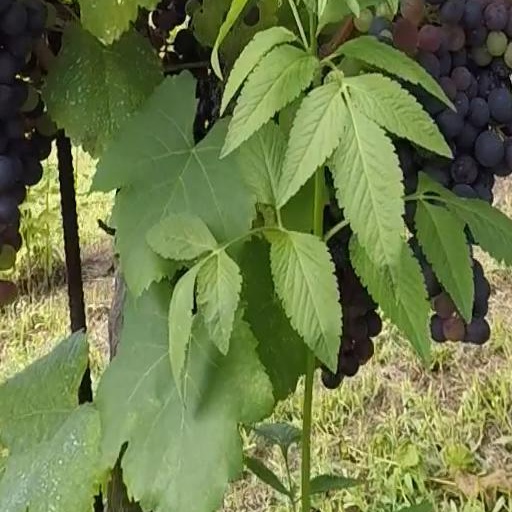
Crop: grape